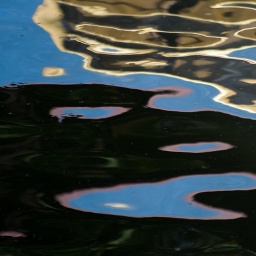
The reflection of a boat in the water